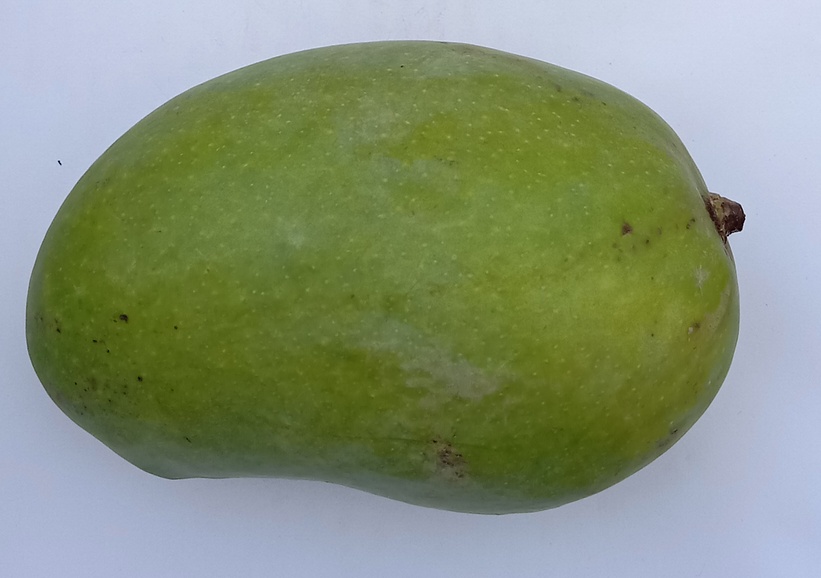
Mango variety: Chaunsa (White)